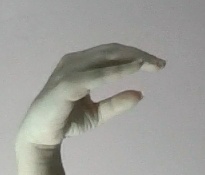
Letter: jeem